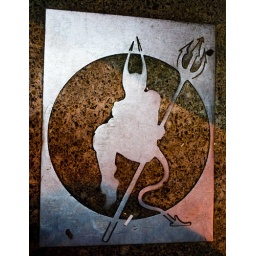
The Club Diablo logo in metal and embeded in the sidewalk just out sde the door of the club.